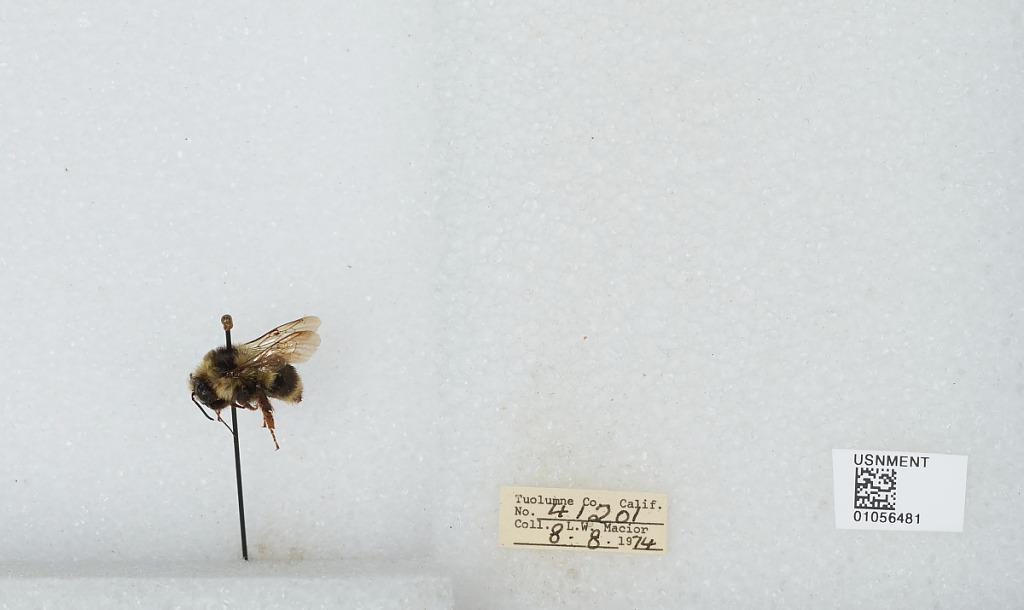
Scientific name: Bombus bifarius nearcticus
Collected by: L. Macior
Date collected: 1974-8-8
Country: United States
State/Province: California
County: Tuolumne
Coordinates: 38.02, -119.93